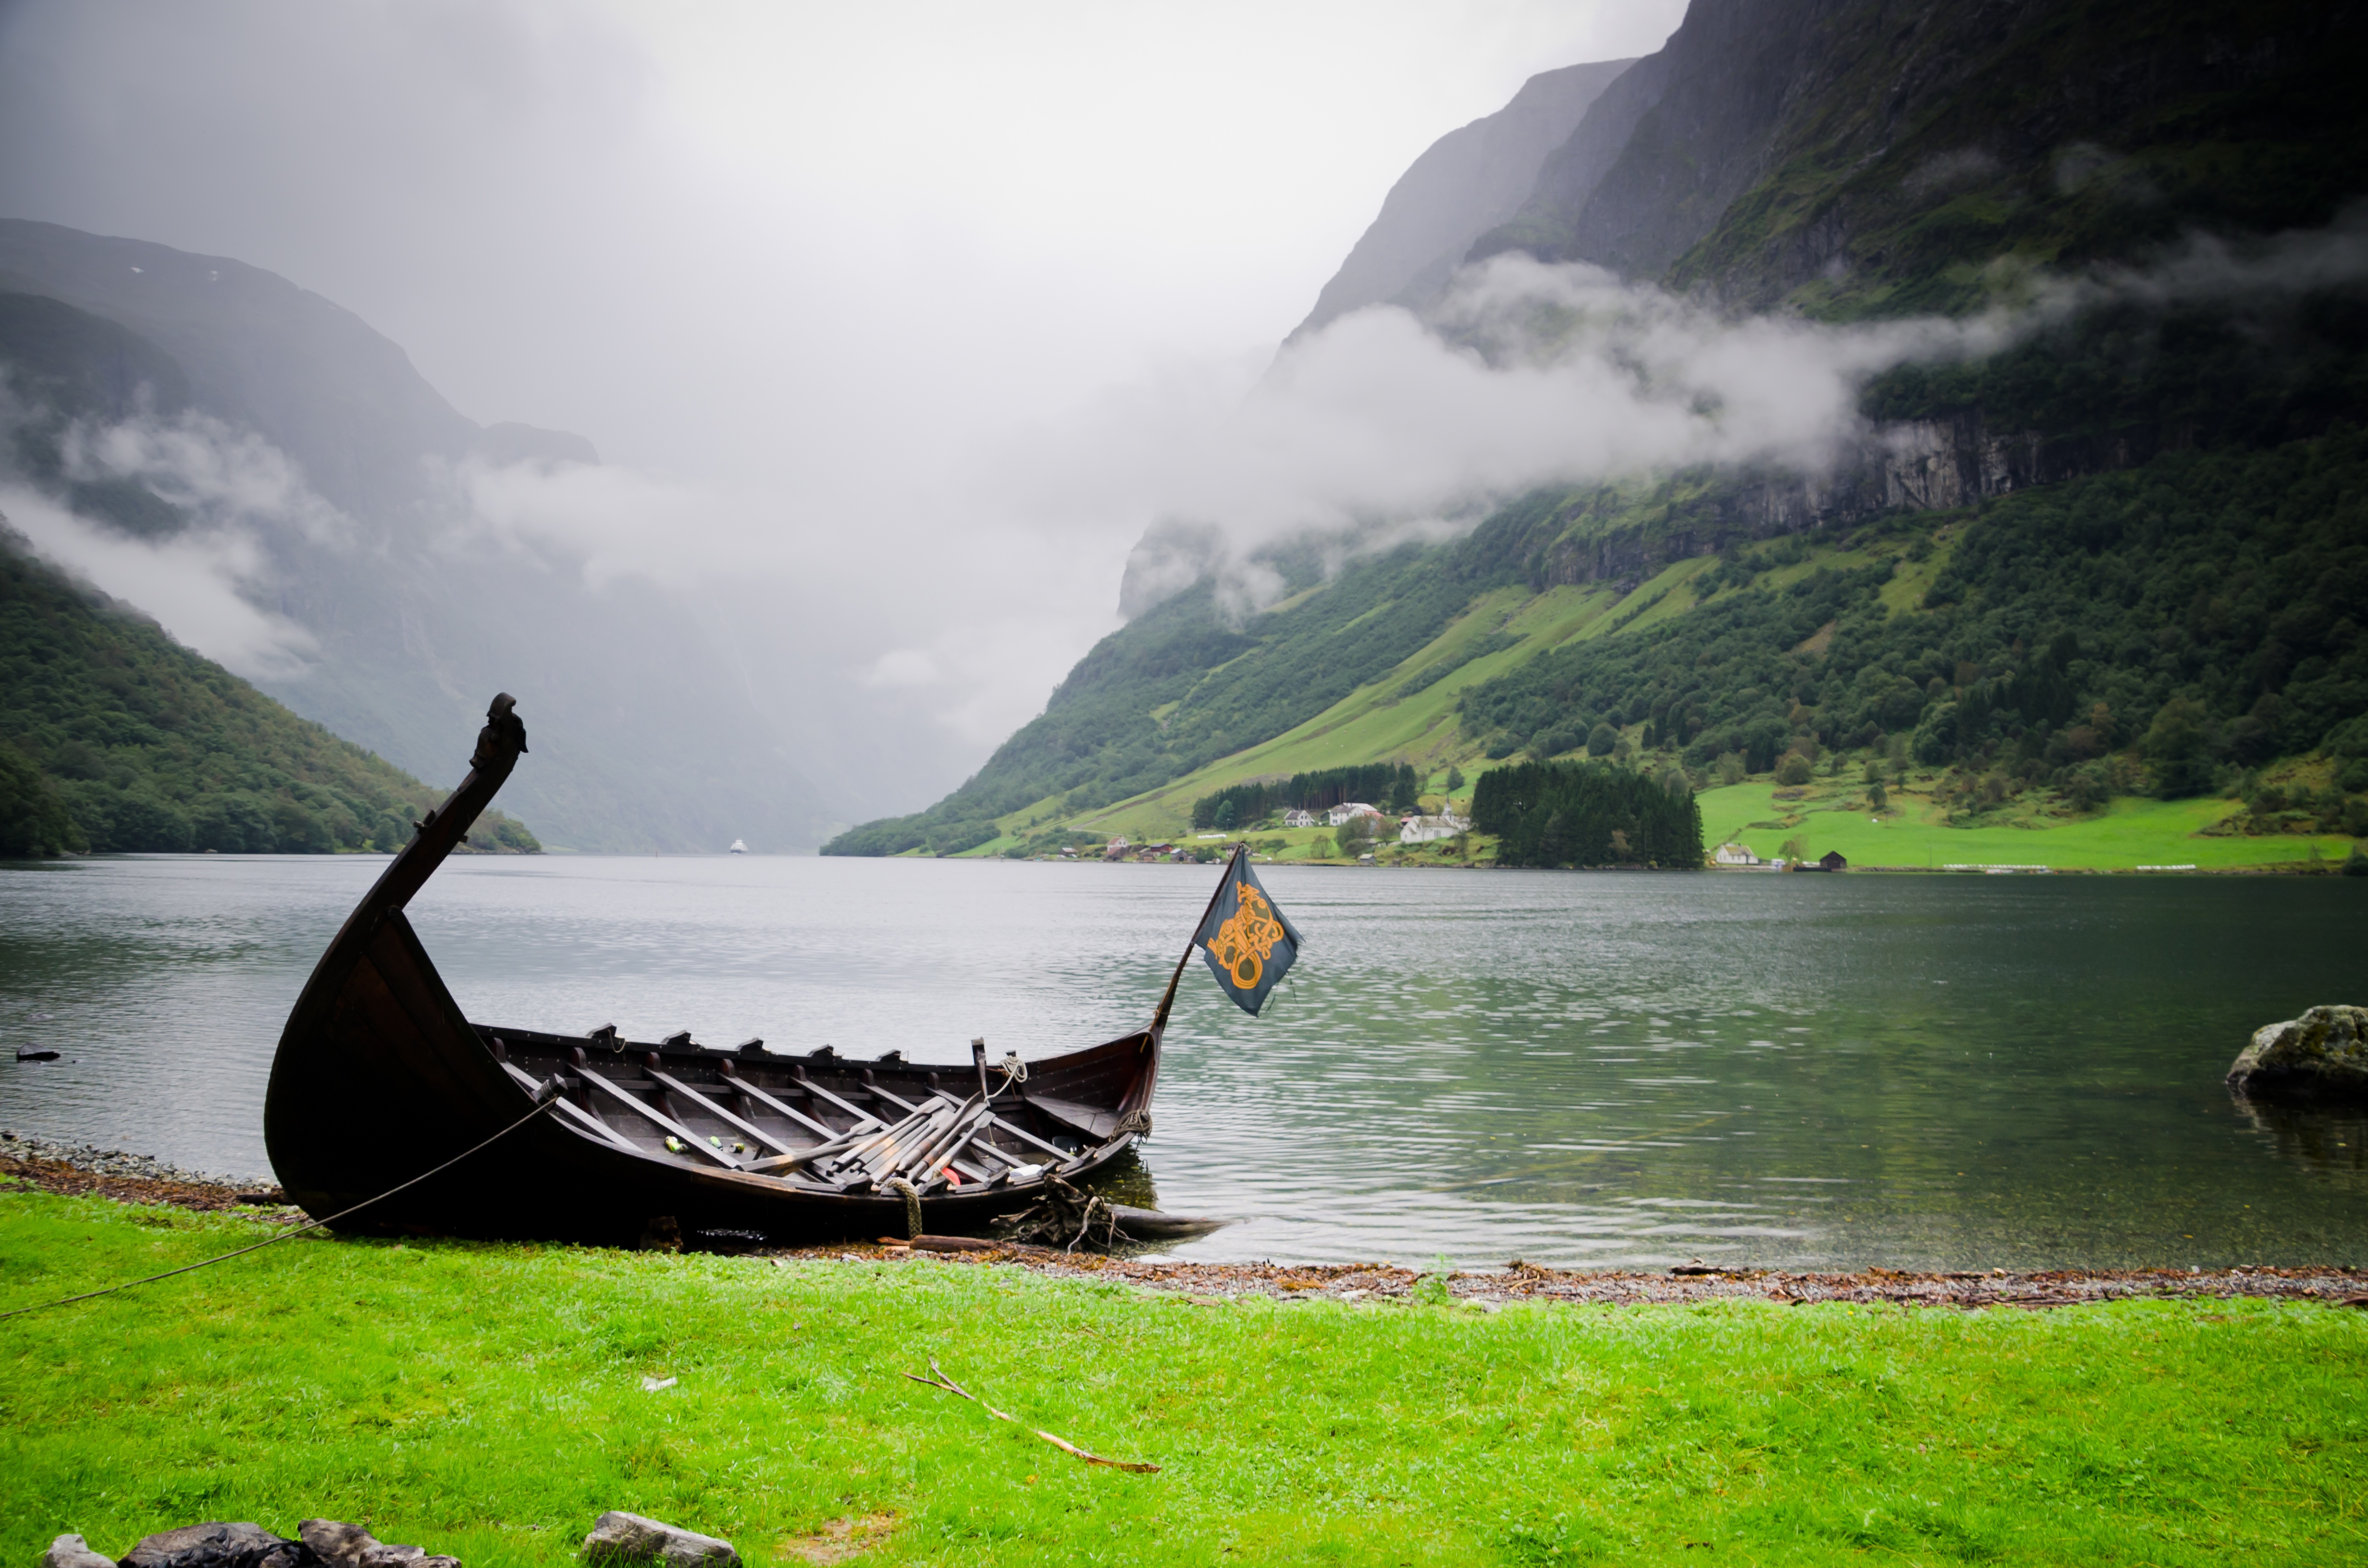
sea, water, nature, mountain, boat, lake, vehicle, fjord, reservoir, boating, loch